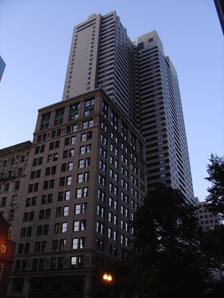
Building: One Devonshire Place
Country: United States of America
Year built: 1983
Office, Residential in Boston, Massachusetts One Devonshire Place General information Type Office, Residential Location 250 Washington Street, Boston , Massachusetts Coordinates 42°21′29″N 71°03′27″W / 42.35800°N 71.05754°W / 42.35800; -71.05754 Completed 1983 Height Roof 396 ft (121 m) Technical details Floor count 42 Design and construction Architect(s) Steffian Bradley Architects Website https://www.devonshireboston.com/ One Devonshire Place is a modern skyscraper in the Financial District of Boston, Massachusetts directly across the street from One Boston Place . Built in 1983, it stands 396 feet (121 meters) tall, housing 42 floors. The tower is mixed-use, with 8 floors of offices and 35 of residential space (including a basement level). The building is built on two levels, with the Washington Street side a full story higher than the Devonshire side. There is an open driveway passing through the bottom level between these streets, a rarity for a skyscraper. The building includes a heated indoor pool and a fitness center . Education The towers are zoned to Boston Public Schools . For elementary and middle school, students may apply to: Any school within the location's "assignment zone" In this case, the North Zone [1] Any school within the location's "walk zone," regardless of the school's "assignment zone." Eligible "walk zone" schools not citywide and not within the North Zone: None known Any citywide elementary school, middle school, and K-8 All high schools are considered "citywide". See also List of tallest buildings in Boston References